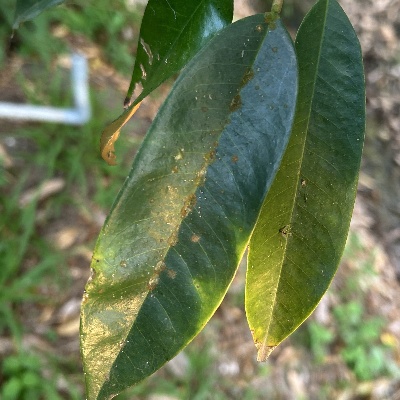
Label: Leaf_Algal